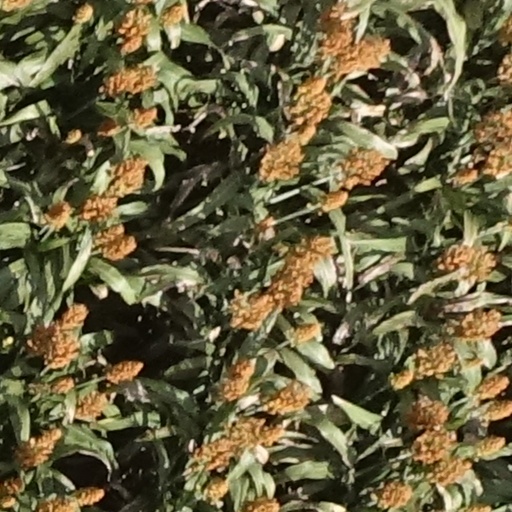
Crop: sorghum